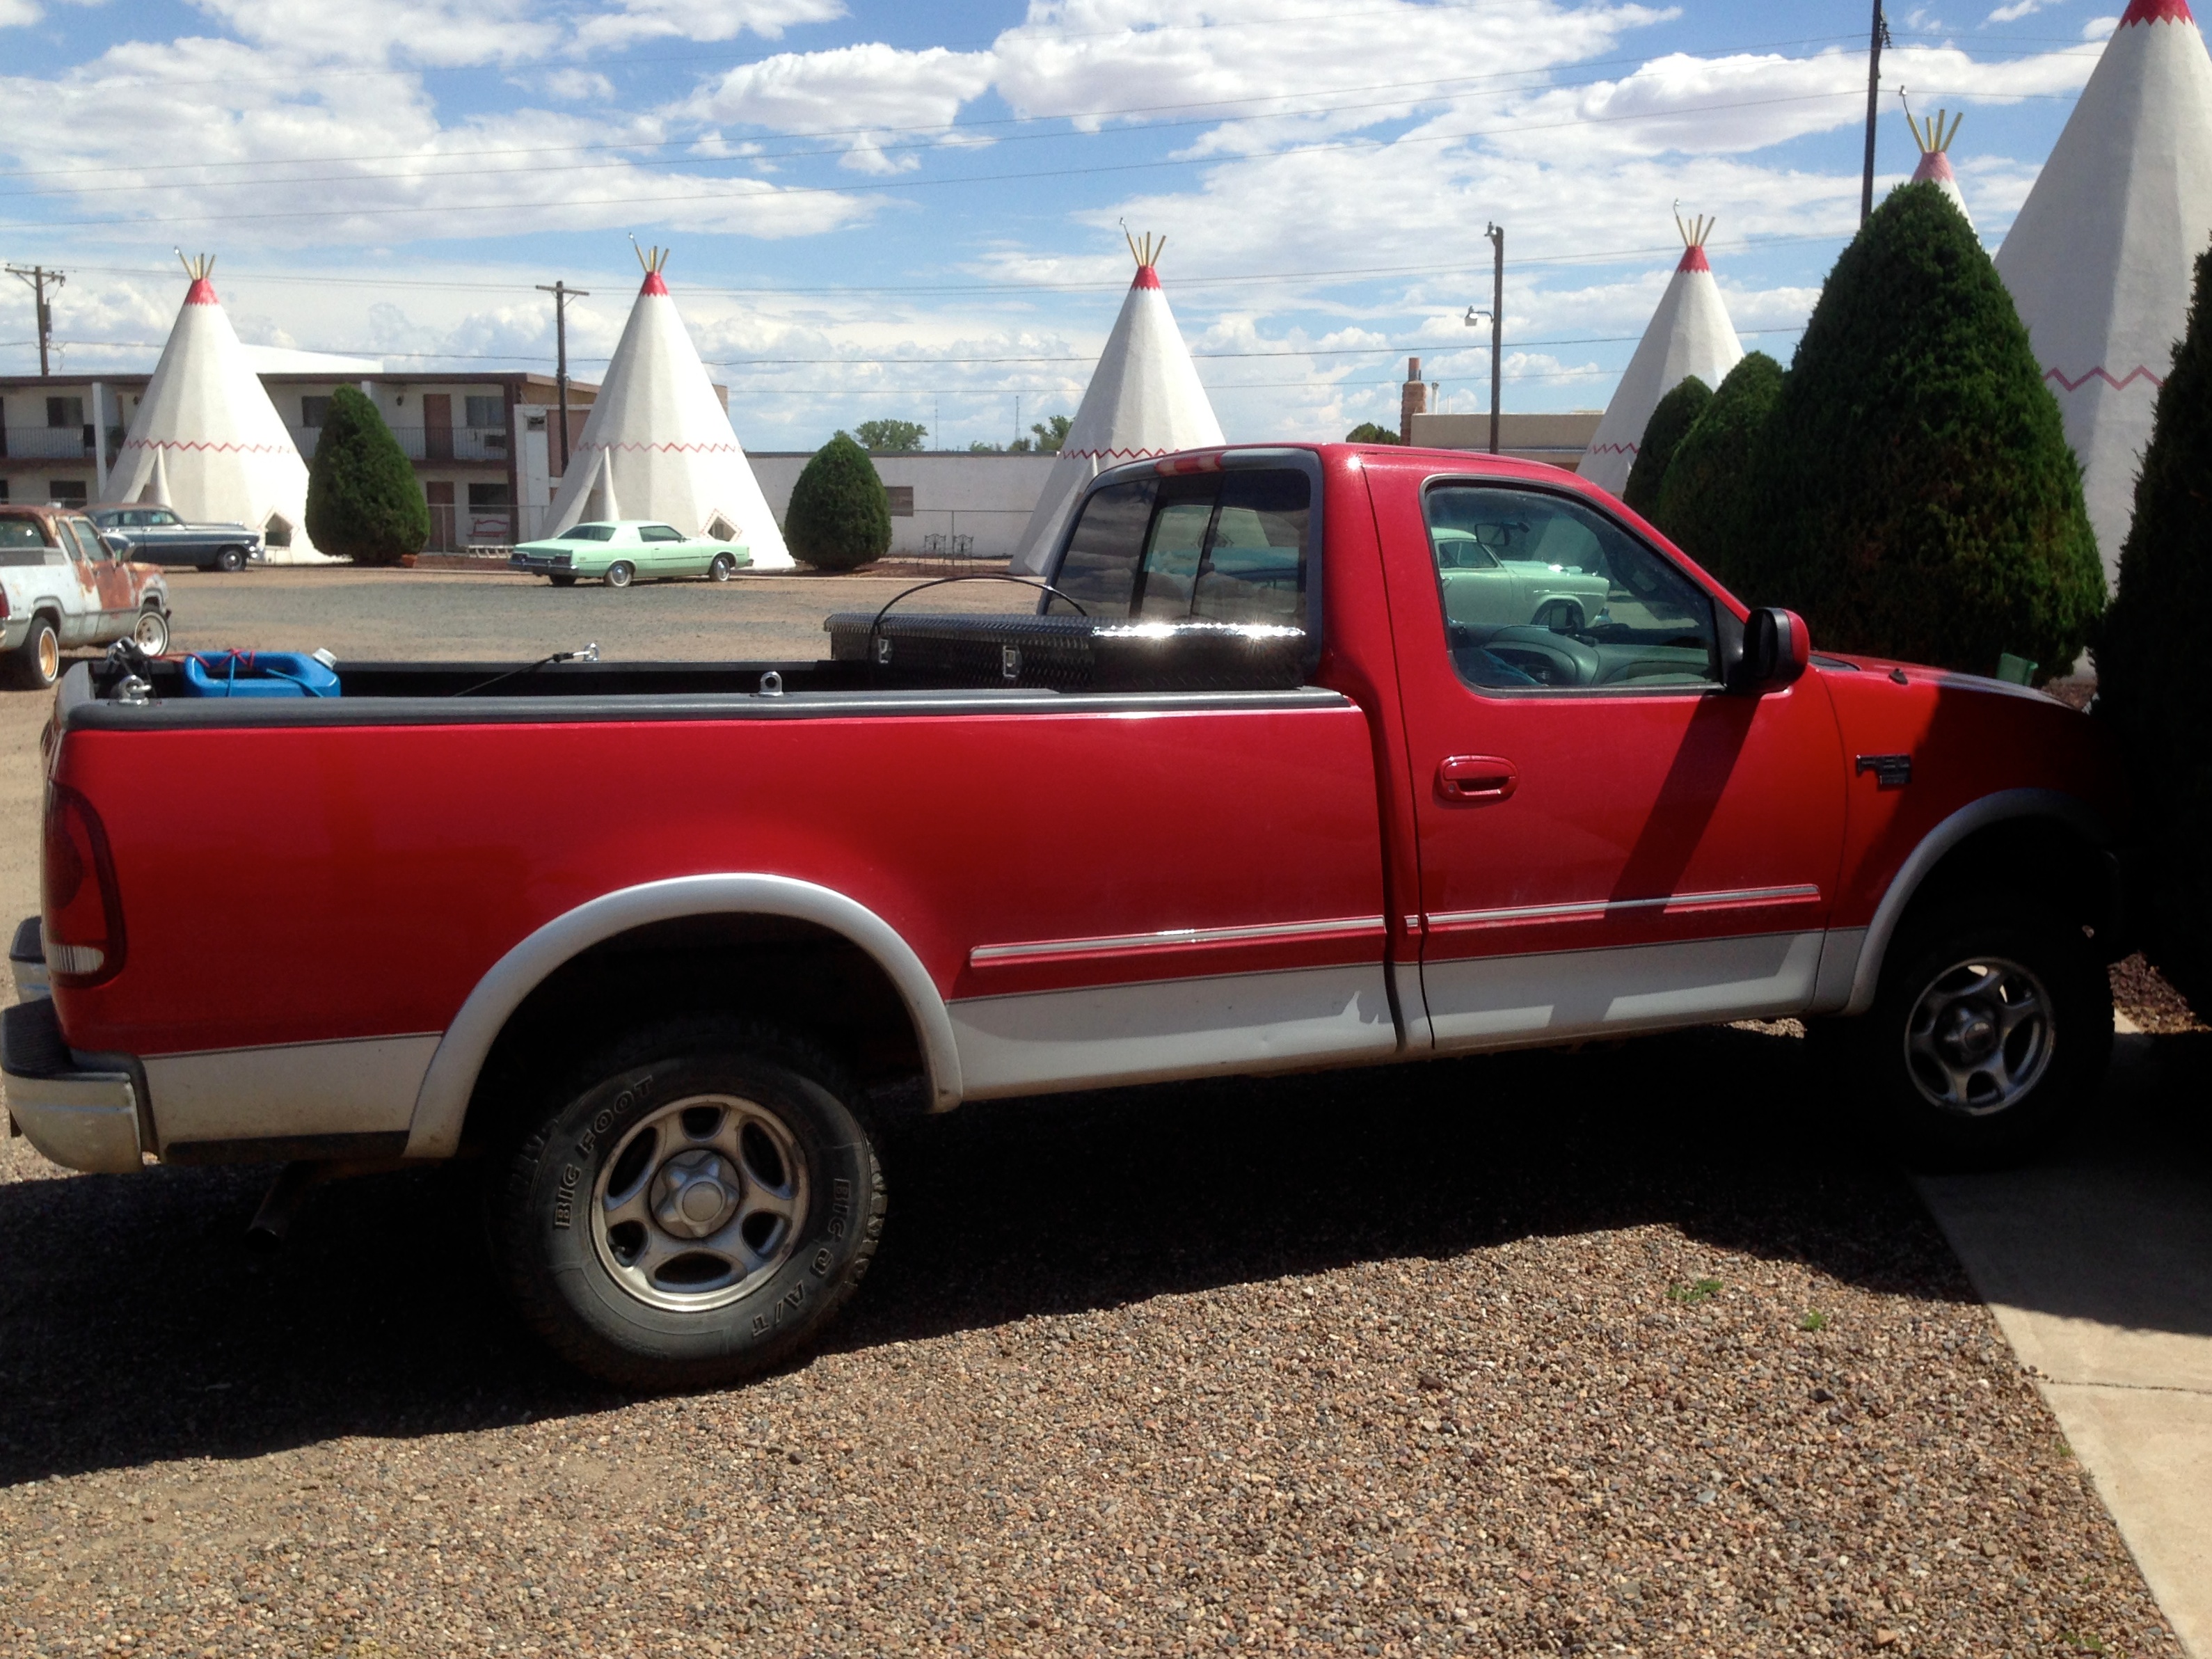
car, truck, vehicle, bumper, ford, commercial vehicle, pickup truck, land vehicle, automobile make, automotive exterior, truck bed part